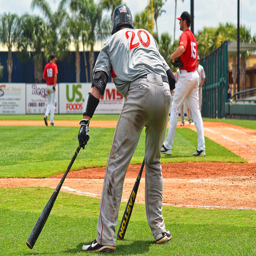
A baseball player chooses which bat he should use.
a group of men playing baseball on the field
A batter holds two bats while he prepares to hit
A player leans over with a bat in each hand.
A baseball player is holding two bats as he watches the game.